NFL Prime Time '98

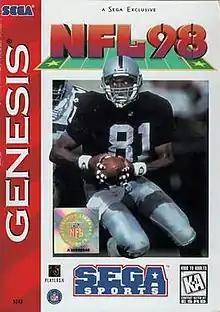
Cover art picturing Tim Brown

NFL '98 is a sports video game released for the Sega Genesis in 1997. Future Sega football titles would fall under the "NFL 2K" branding.